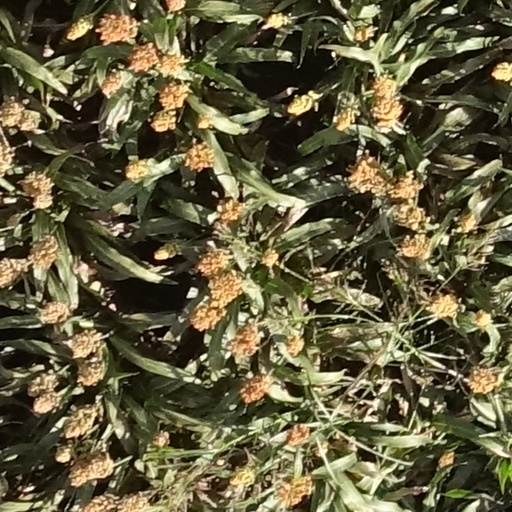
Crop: sorghum